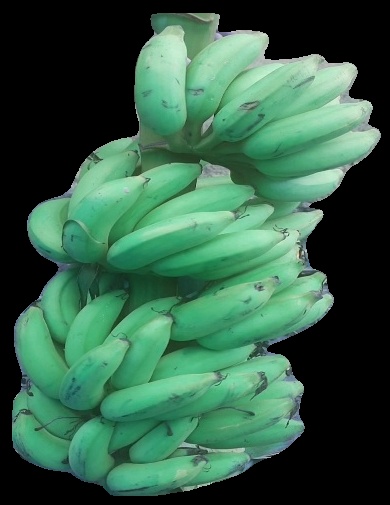
Variety: elakki-bale
Grade: grade2